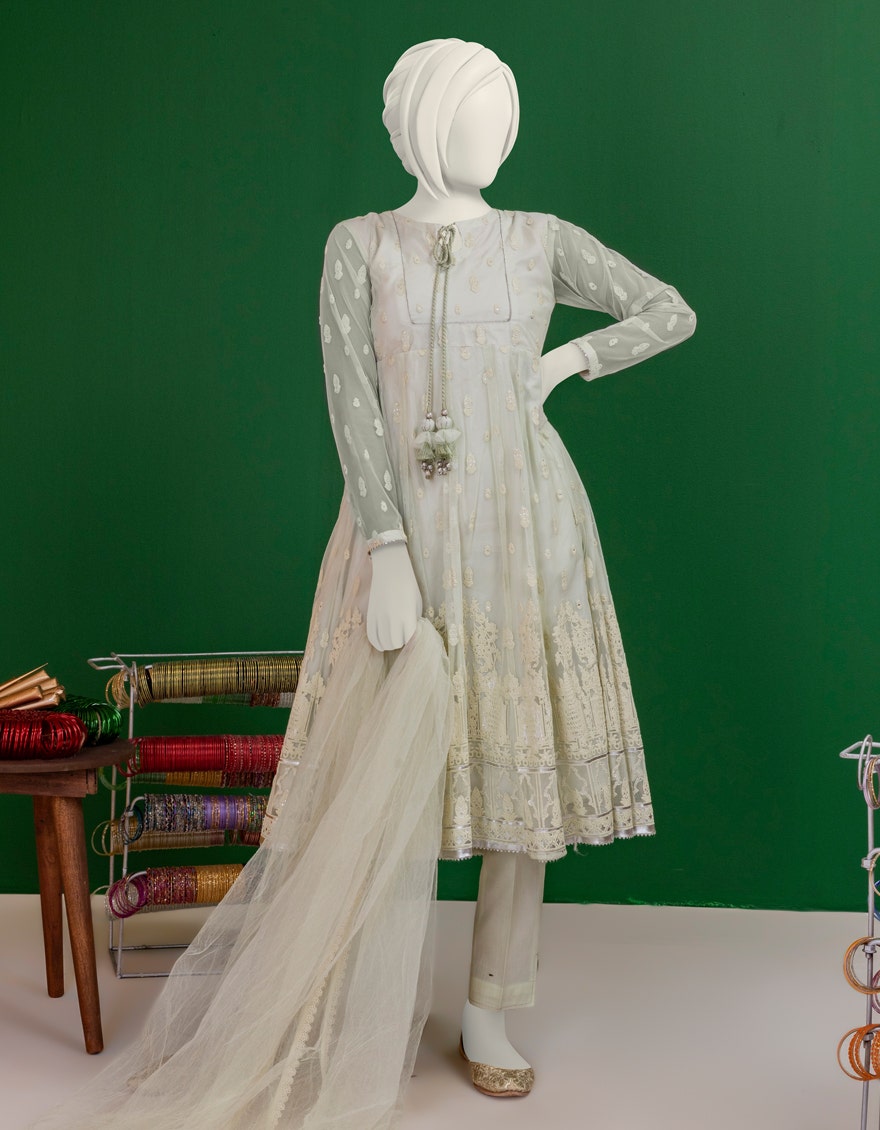
ivory embroidered net chiffon suit